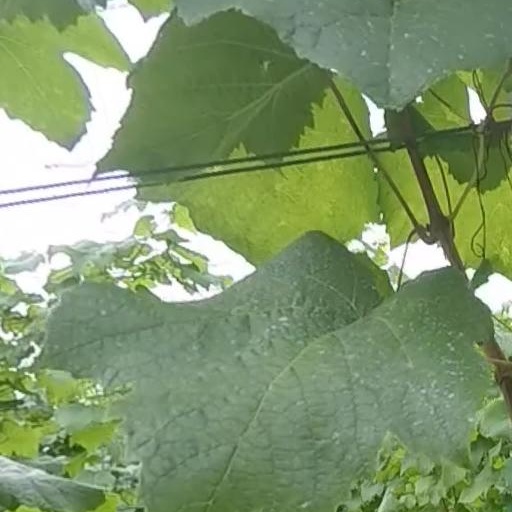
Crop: grape